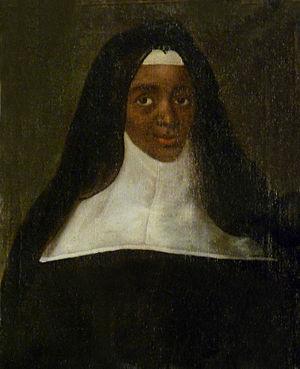
Remiremont, Musée Charles Friry
Louise Marie Thérèse ou encore sœur Louise Marie de Sainte-Thérèse dite aussi la « Mauresse de Moret » est une religieuse française bénédictine du couvent de Moret, à Moret-sur-Loing.
Marie-Anne de France est la deuxième fille du roi de France Louis XIV de France et de la reine Marie-Thérèse.
Le musée Charles-Friry est l'un des deux musées de Remiremont.